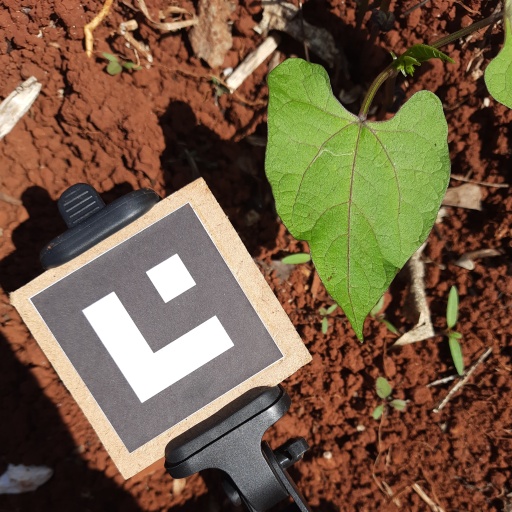
Observations: wavy surface, no eating holes, under sunlight